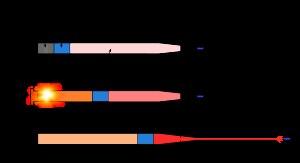
Un canon à gaz léger est un dispositif d’essai composé d’un réservoir contenant du gaz sous pression et d’un tube de lancement permettant d’accélérer un projectile à grande vitesse. Ces canons servent habituellement à la réalisation d‘essais balistiques et à l’analyse du comportement des matériaux sous chocs.